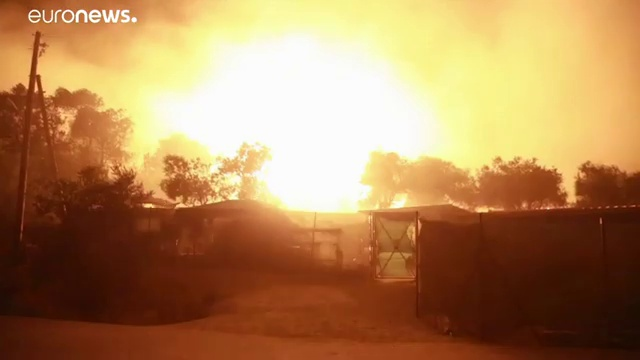
Fire: yes
Smoke: no